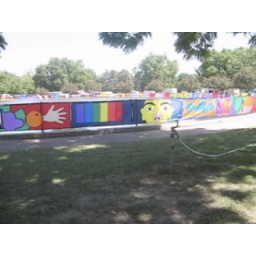
screen around the ice rink which is filled with water every year for the festival. it was beautiful this year